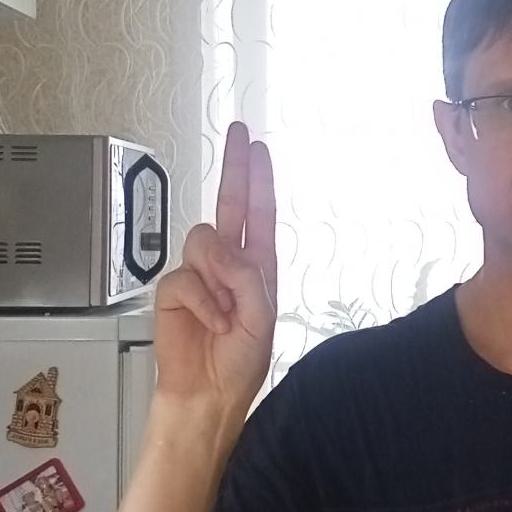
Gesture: two_up